Ernest MacMillan

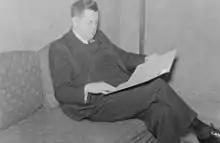
Ernest MacMillan in 1941 in Toronto

MacMillan travelled to Paris in the spring of 1914 and began to study piano privately with Thérèse Chaigneau. He was visiting Bayreuth, Germany, to attend performances of the Bayreuth Festival, when the First World War began in August, following the assassination of Archduke Franz Ferdinand of Austria on 28 June. MacMillan was initially detained by the German police, and then imprisoned as an enemy alien, as Canada had declared war on Imperial Germany on 5 August. MacMillan was subsequently interned for the duration of the war at Ruhleben, a British civilian detention camp, located on the site of a former horse racing track, on the outskirts of Berlin. During this period, he became a prominent member of the Ruhleben Musical Society and directed performances of "The Mikado" (with orchestra) and a pantomime version of "Cinderella". MacMillan transcribed the music for the former from memory with the help of four other musicians, including Benjamin Dale. Among those attending these performances was James W. Gerard, the United States Ambassador to Germany. MacMillan was also a member of the Ruhleben Drama Society and acted in productions of "Othello", "Twelfth Night", and "The Importance of Being Earnest". MacMillan gave lectures on each of the nine symphonies of Beethoven; at the end of each lecture, MacMillan and Dale would perform a four hand piano arrangement of the symphony under discussion. MacMillan was later interviewed about his experiences as an internee at Ruhleben, as part of a series of CBC interviews with Canadian First World War veterans.